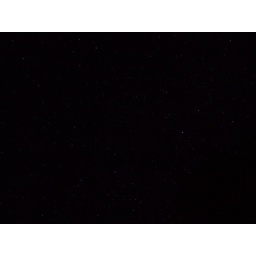
A blanket of stars overhead on a jet black sky, in the Scottish highlands where the air is wonderfully clear